Tourism in England

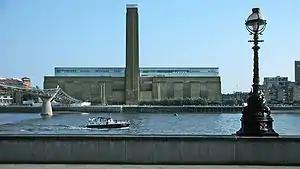
The Tate Modern art gallery in London was England's top tourist attraction in 2018.

Unlike other countries, most state-run museums and places of cultural interest in England are free of charge to visit. Museums are an important aspect of English culture, and most cities and towns have a few museums and art galleries. Some of the most visited places are: